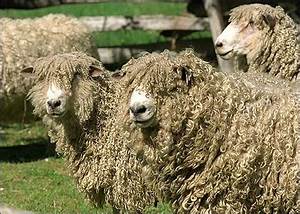
Label: sheep